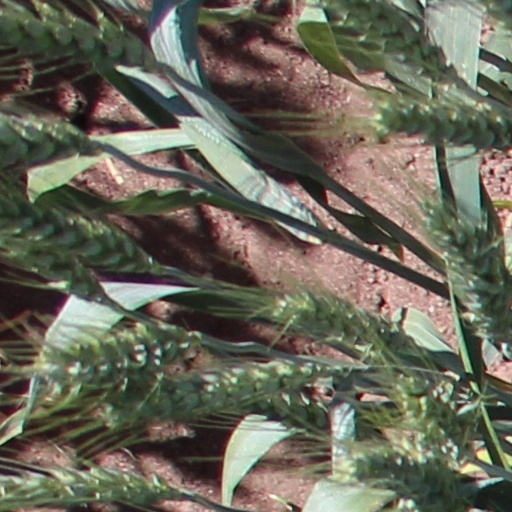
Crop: wheat